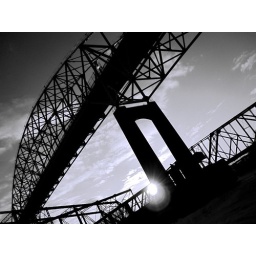
Crooked underexposed shot of the bridge and the train bridge in the Sault. Contrast adjusted in gimp